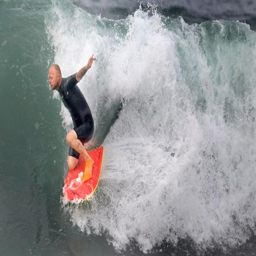
surfer sports an orange board and fins monday .